Buddhadeb Bhattacharjee

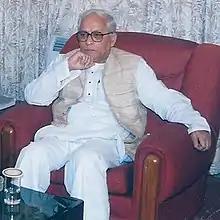
Bhattacharjee in 2001

On 6 November 2000, he was elevated to the position of Chief Minister after Basu's resignation. In 2002, he was elected to the politburo of CPI(M).